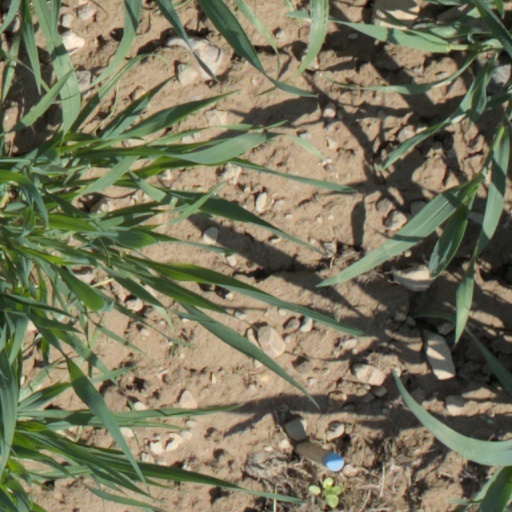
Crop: wheat